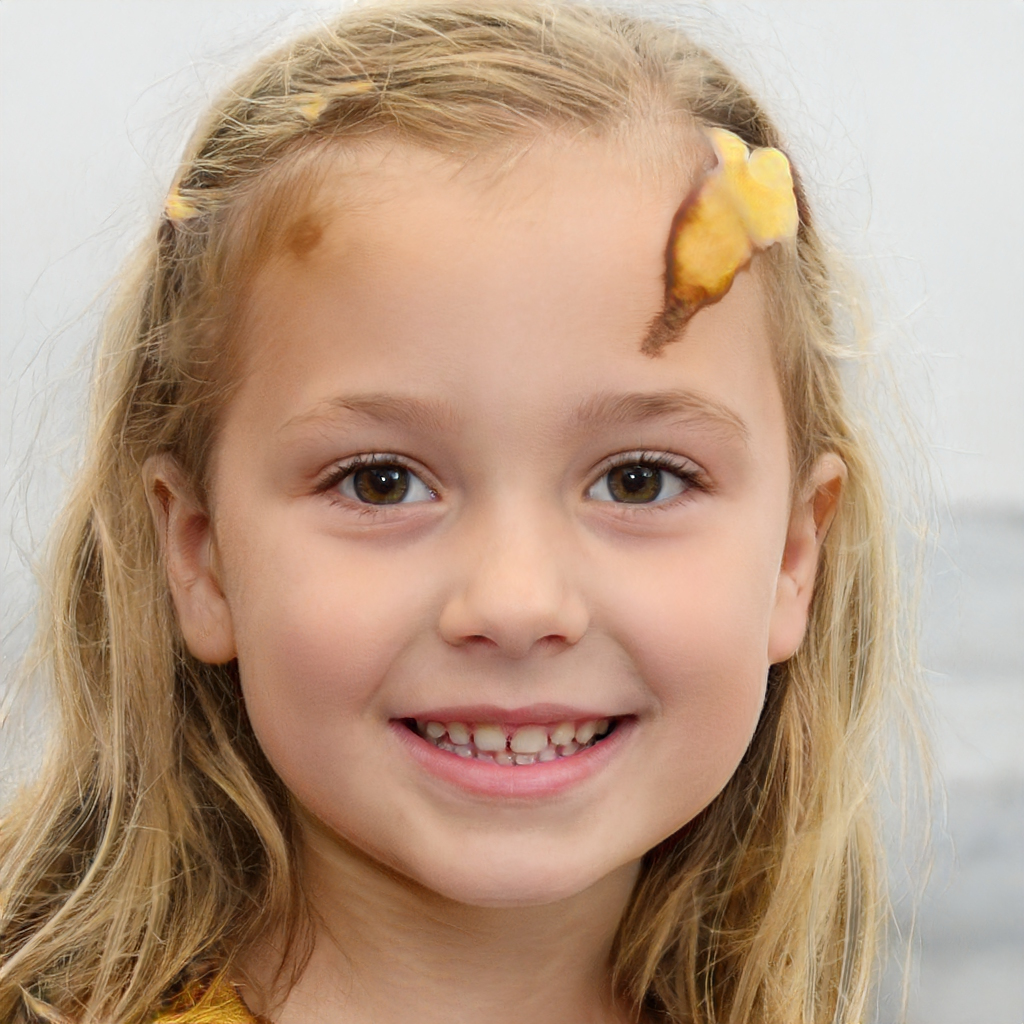
Gender: Female